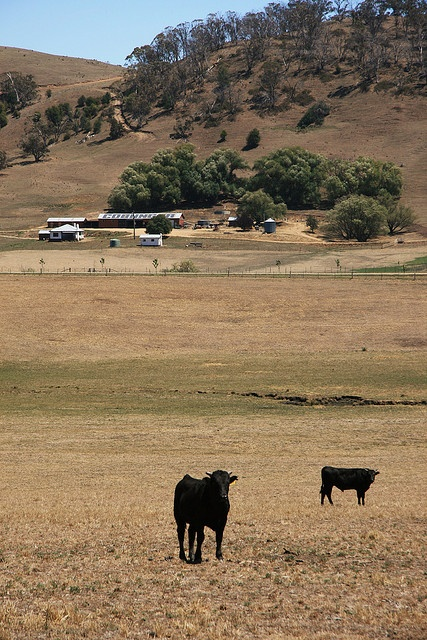
Cows in a dry pasture on an agricultural estate
Two black cows grazing in an unknown place.
Two cows are standing in the middle of a field near a farm.
A couple of animals on a grass field.
Two black cows in a large field of grass.